Harvest Moon: Save the Homeland

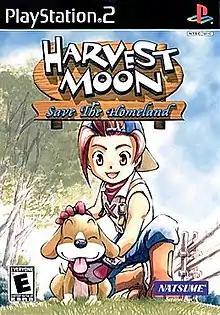
North American box art

is a 2001 farm life simulation game part of the popular "Story of Seasons" series of video games. An enhanced remake known as "" was released in 2009 for PlayStation Portable.